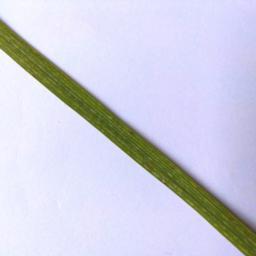
Label: Rice___Leaf_Blast